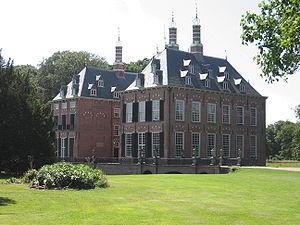
Le château de Duivenvoorde situé près de Voorschoten est un des plus vieux châteaux de Hollande-Méridionale.